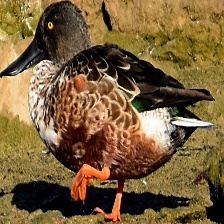
Species: NORTHERN SHOVELER
Scientific name: SPATULA CLYPEATA
ImageNet parent category: drake